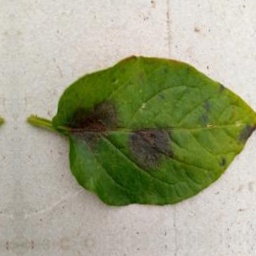
Etiqueta: Late Blight